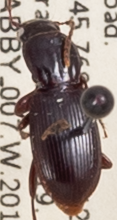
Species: Pterostichus pumilus
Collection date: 2019-05-14
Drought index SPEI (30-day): -2.09
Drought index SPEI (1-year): -2.09
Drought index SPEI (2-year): -2.09